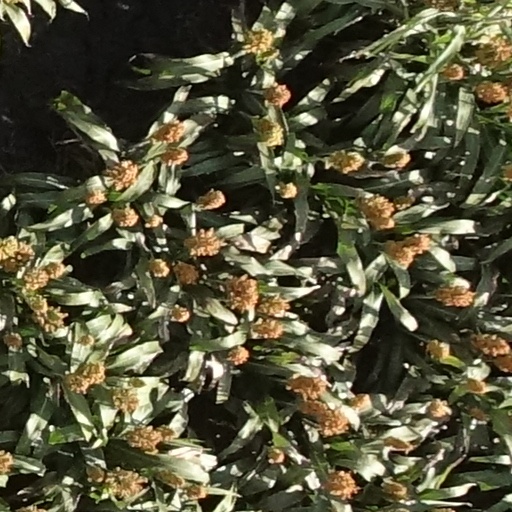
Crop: sorghum